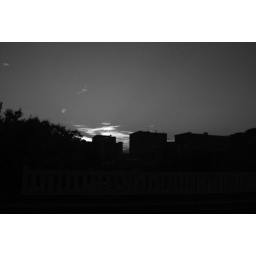
Dusk over downtown Wichita, Ks. As seen from the Douglas street rail road overpass. Taken on 8-28-2010 Pentax K200D.